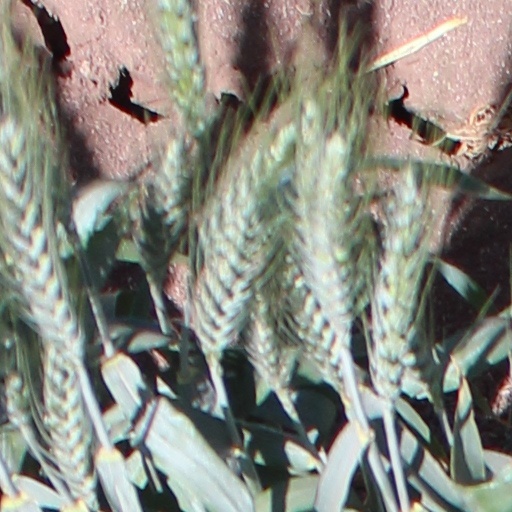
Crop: wheat